San Andres National Wildlife Refuge

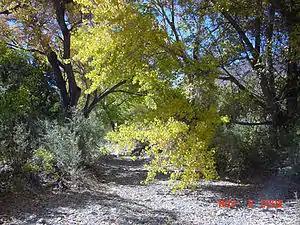
San Andres Spring with fall cottonwoods. San Andres spring is one of several springs creating small riparian environments.

The San Andres National Wildlife Refuge preserves the largest intact Chihuahuan desert mountain range in the U.S. The refuge runs 21 miles north to south at the southern end of the San Andres Mountains. San Andres Peak is the highest point at . Bennett and Big Brushy Mountains rise to more than . The range is a fault-block tilted to the west. The eastern slopes of the San Andres rise sharply from the Tularosa Basin now largely part of the White Sands military base. The western slopes are more gradual, merging into the Jornada del Muerto.